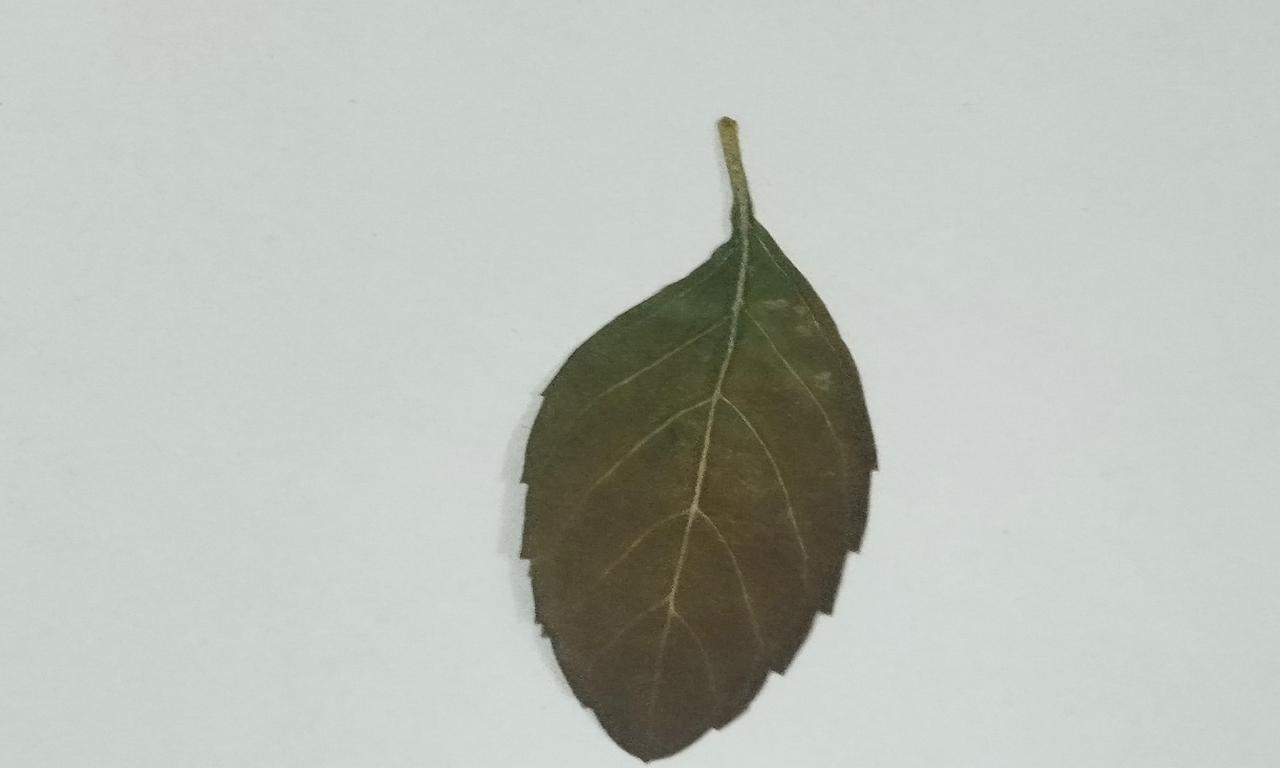
Label: Dried